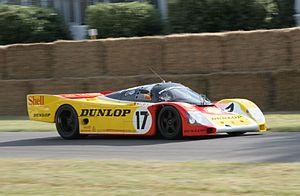
La Porsche 962 fut conçue en 1984 pour permettre à la marque allemande Porsche de participer au championnat américain IMSA GTP.